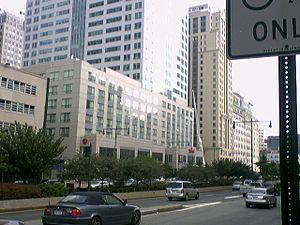
Brooklyn est l'un des cinq arrondissements de New York, les quatre autres étant Manhattan, Queens, le Bronx et Staten Island. Il coïncide avec le comté de Kings, découpage administratif de l'État de New York, bien que ce dernier ne fonctionne pas comme un comté à proprement parler, car il n'a aucun pouvoir et dépend entièrement de l'autorité municipale. Avec une population de plus de 2 582 830 habitants en 2018, il s'agit de l'arrondissement le plus peuplé de la ville de New York.